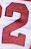
Number: 2